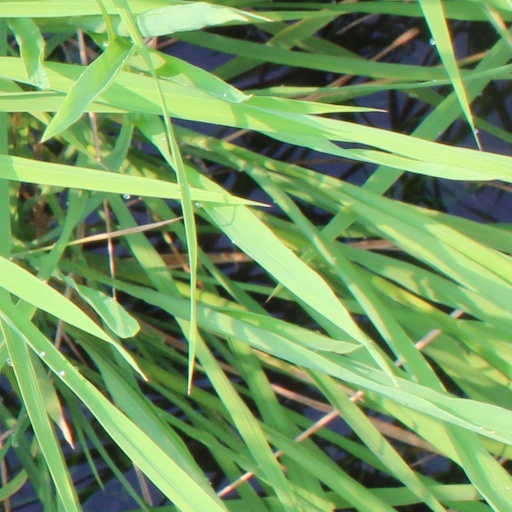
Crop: rice